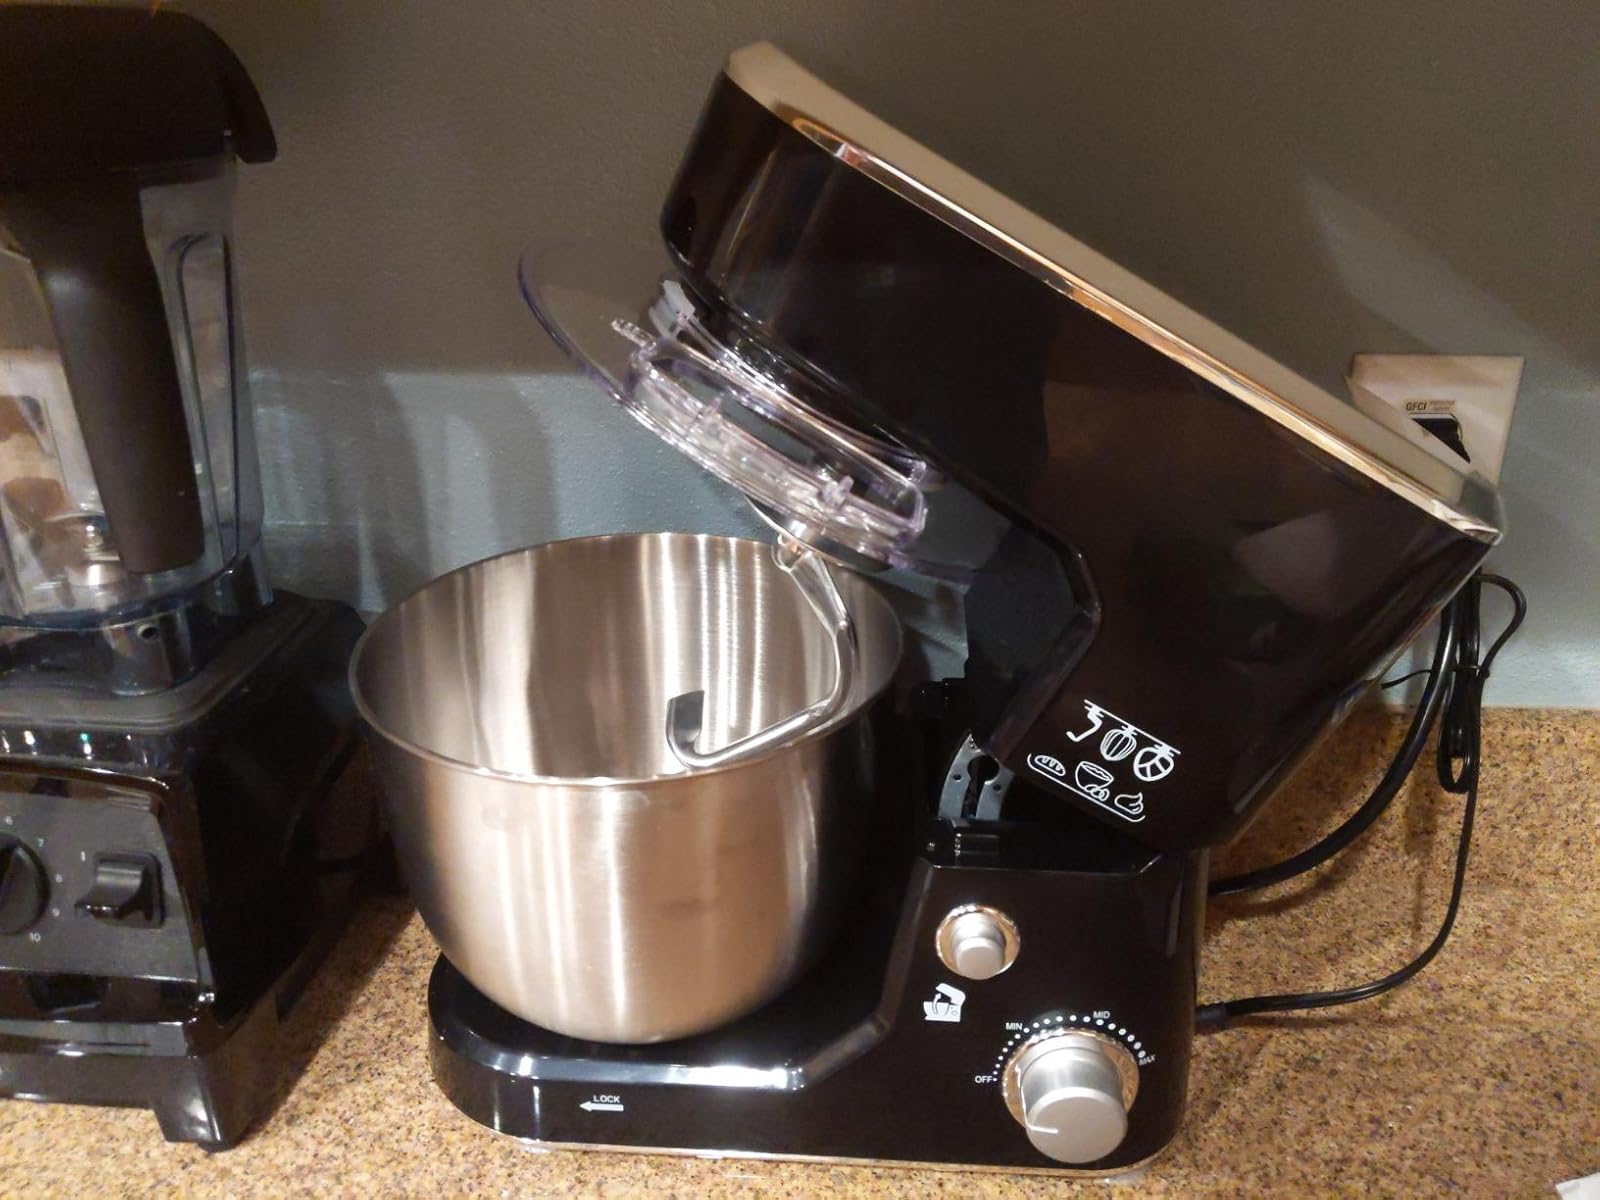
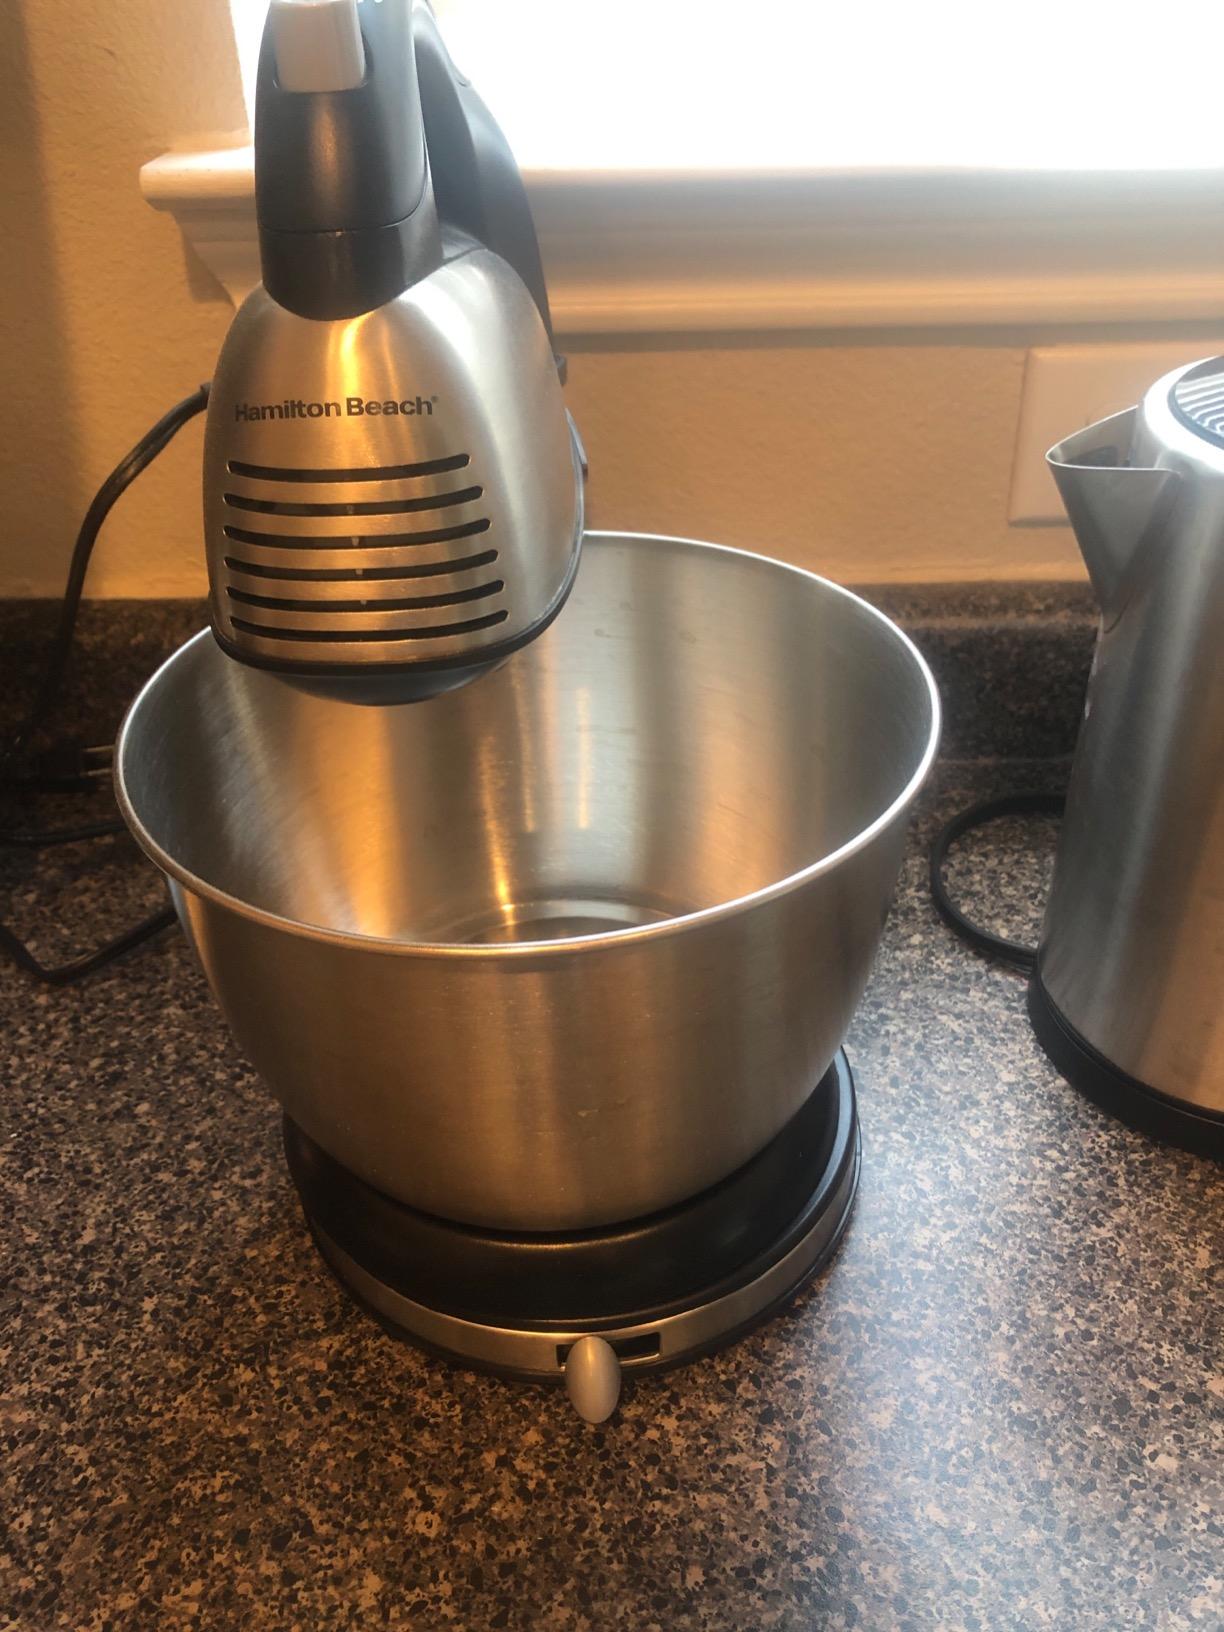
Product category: items_mixer
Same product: no